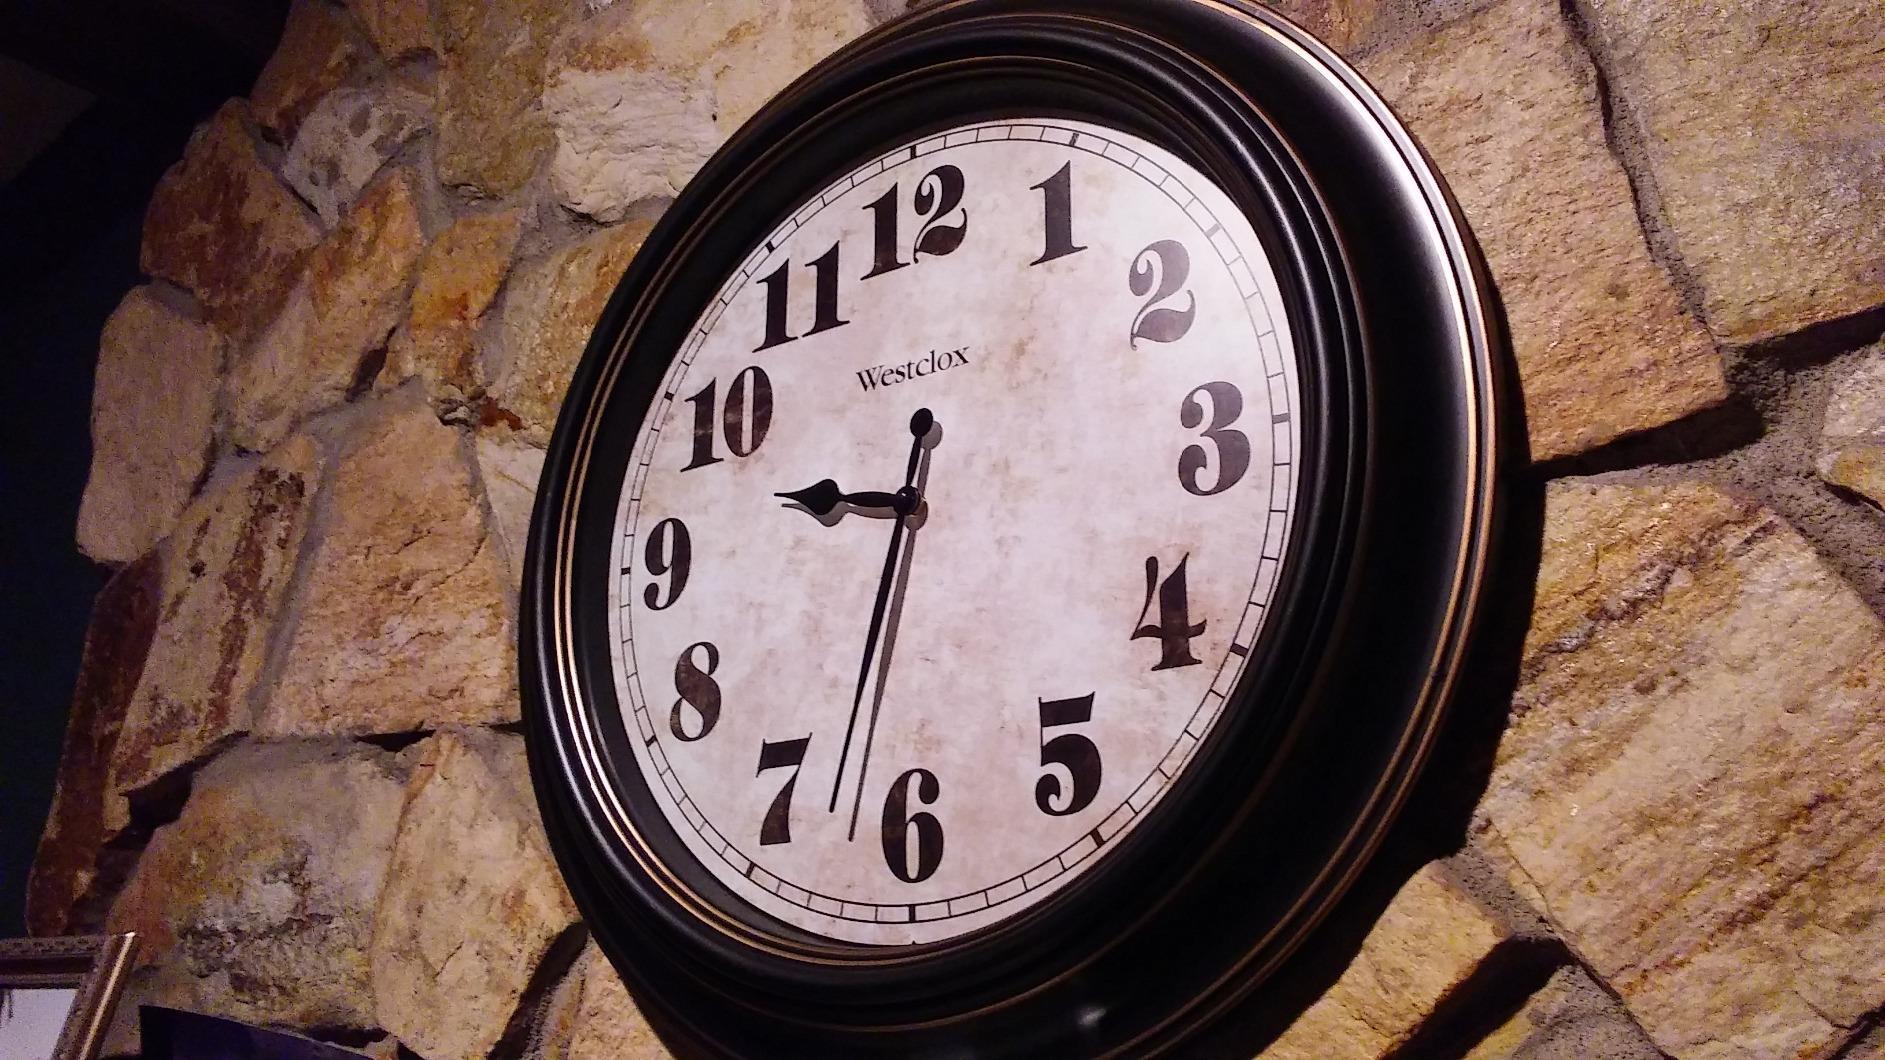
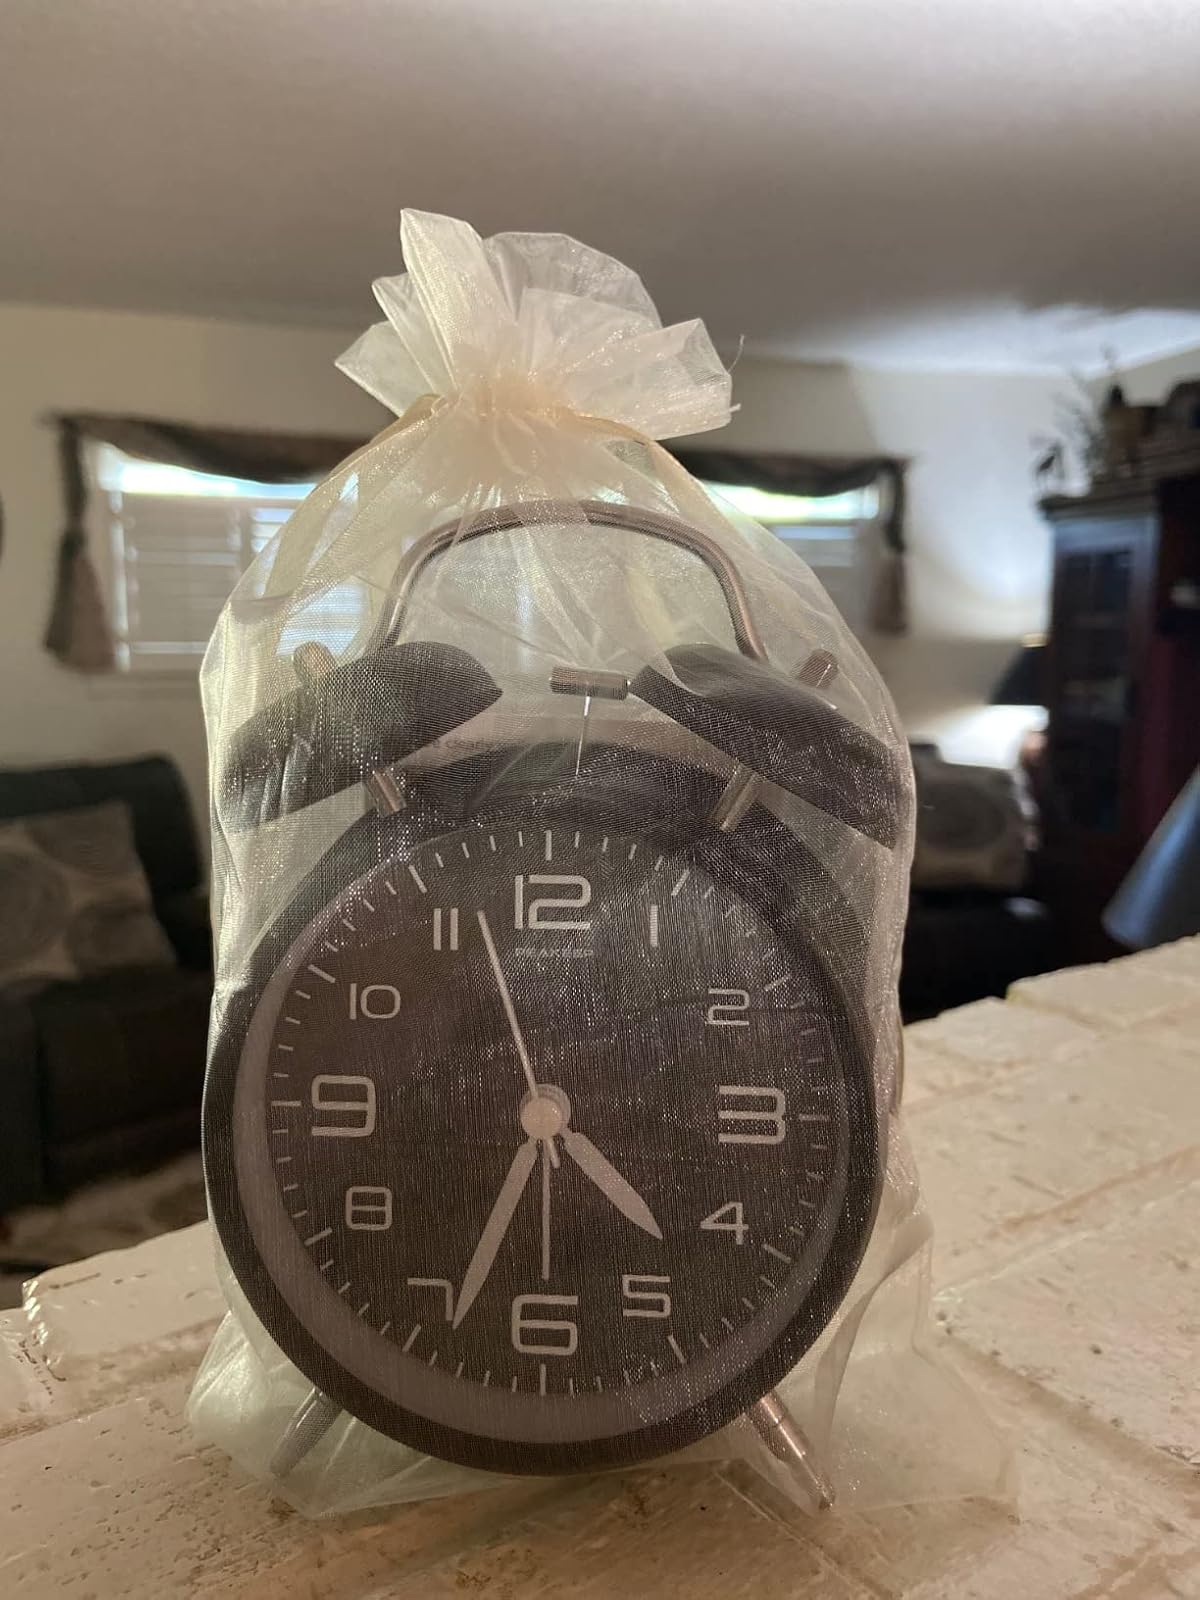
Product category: clock
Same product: no